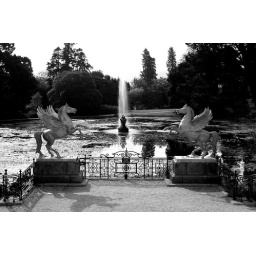
winged horses guarding the lake built in berlin 1869